Edward Roche (politician)

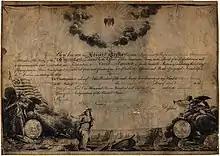

Upon his return to Delaware after the War, Roche started over in business, met and married his wife, and started a family. On July 4, 1783, he met with Continental Army Surgeon James Tilton, Maj. James Patten, Capt. William McKennan, and Lt. Stephen McWilliam in Wilmington to establish the Delaware State Society of the Cincinnati. He was elected as the group's first Treasurer and would also serve as Secretary. In February 1800, Roche was selected by the society to deliver an oration on the death of George Washington at Second Presbyterian Church in Wilmington. The society continued to meet on July 4 in Wilmington until it formally disbanded in 1802. His membership certificate signed by George Washington is currently in the collection of the Tennessee Historical Society, a donation likely made by his descendants who relocated to Nashville in the 1800s.